Cyril Beeson

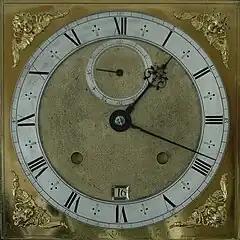
Nine-inch square dial of month-going walnut longcase clock, signed "Joseph Knibb Londini fecit", circa 1675

When the couple moved to Adderbury, Beeson began to collect antique clocks, many of which originated from Oxfordshire. Beeson turned his scholarly and scientific approach to antiquarian horology, and in 1953 became a founder member of the Antiquarian Horological Society. He contributed many articles to the AHS's quarterly academic journal "Antiquarian Horology", and edited it for the year 1959–60.